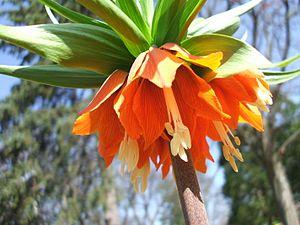
Les fritillaires, couramment appelées goganes dans l'ouest de la France, sont des plantes herbacées vivaces appartenant à la famille des Liliaceae sensu stricto. Le genre comprend quelque 120 espèces d'Europe, d'Asie et de l'Ouest américain. On rencontre beaucoup d'espèces endémiques, notamment en Grèce, dans les Balkans et en Asie Mineure.